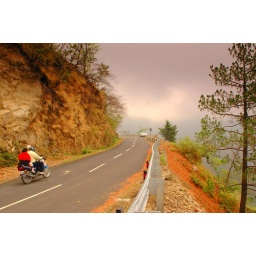
Motorcyclist driving up the curving mountain road to nanital in the uttarakhand regiion of himalayas in india